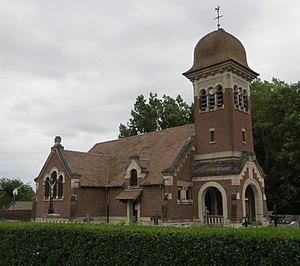
Vue générale de l'église
Dives est une commune française située dans le département de l'Oise en région Hauts-de-France.